Certis Group

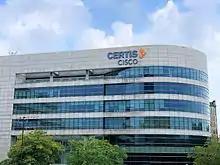
Certis HQ

CISCO came into being in 1972 in the wake of a police employment scheme review by a committee led by Professor Lee Soo Ann a year earlier. It recommended that the Singapore Police Force's Guard and Escort Unit, itself formed in 1958, be hived off as a statutory board of the Government of Singapore, in a bid to relieve manpower constraints on the SPF by empowering the new statutory board with the ability to conduct its own recruitment schemes tailored specifically for armed security services. The company was established under the Commercial and Industrial Security Corporation Act.